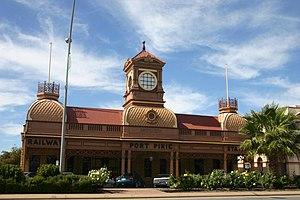
Gare de Port Pirie